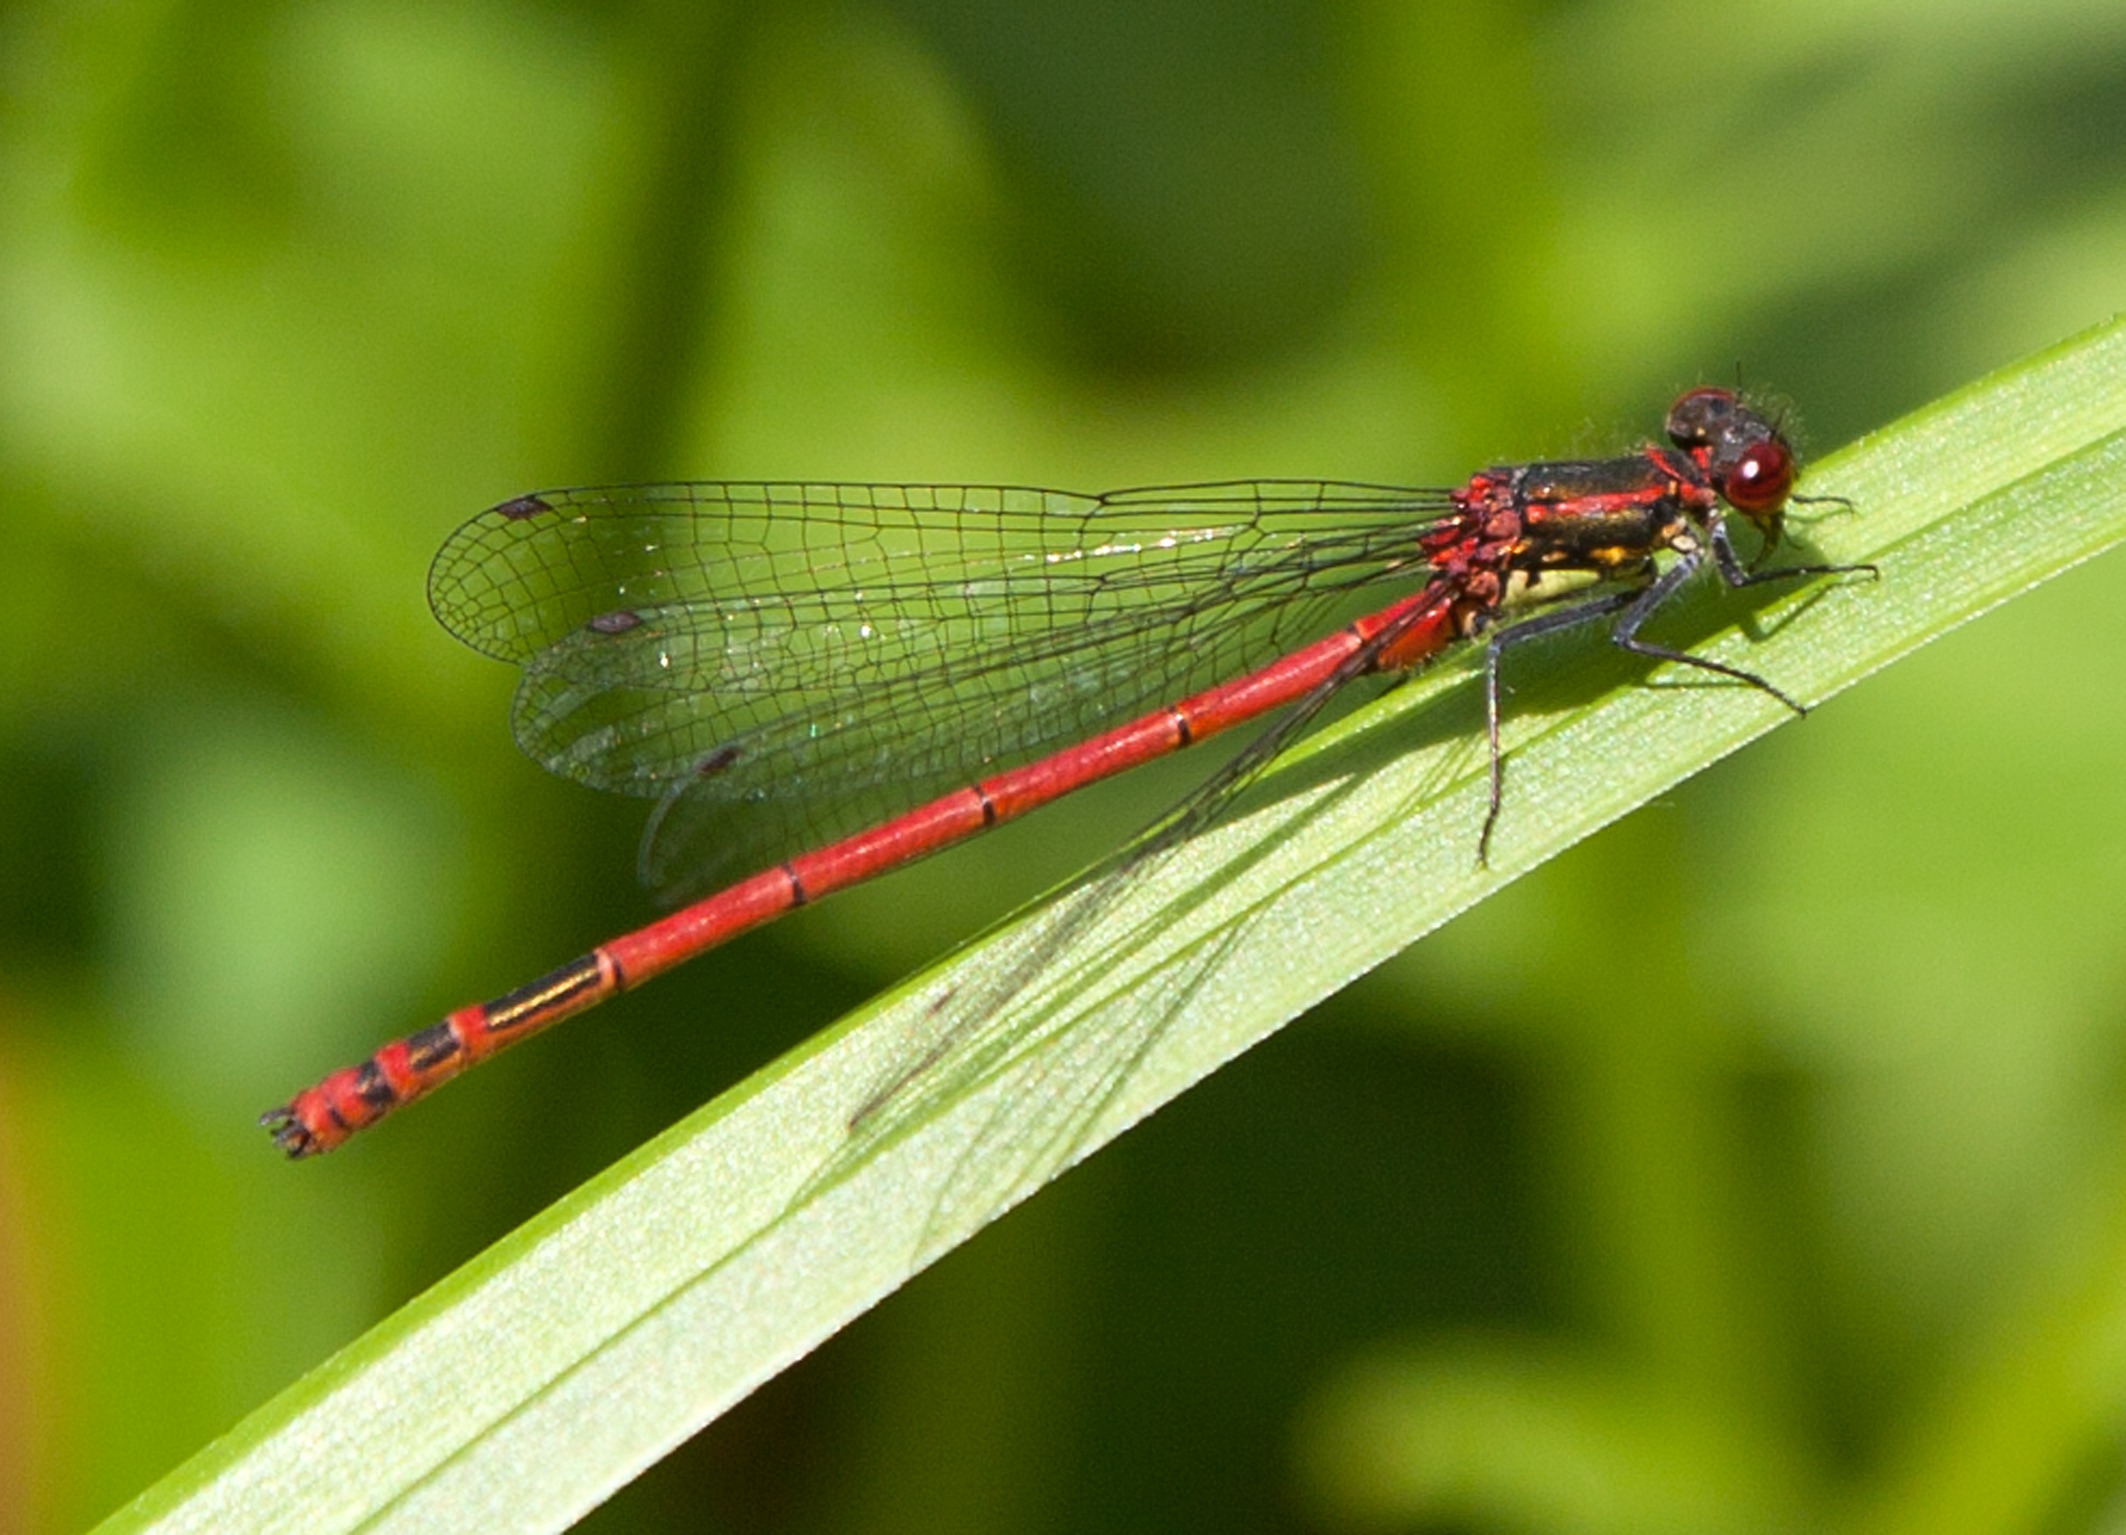
nature, wing, photography, green, insect, close, fauna, invertebrate, close up, dragonfly, damselfly, macro photography, arthropod, plant stem, dragonflies and damseflies, lycaenid, net winged insects, adonis dragonfly